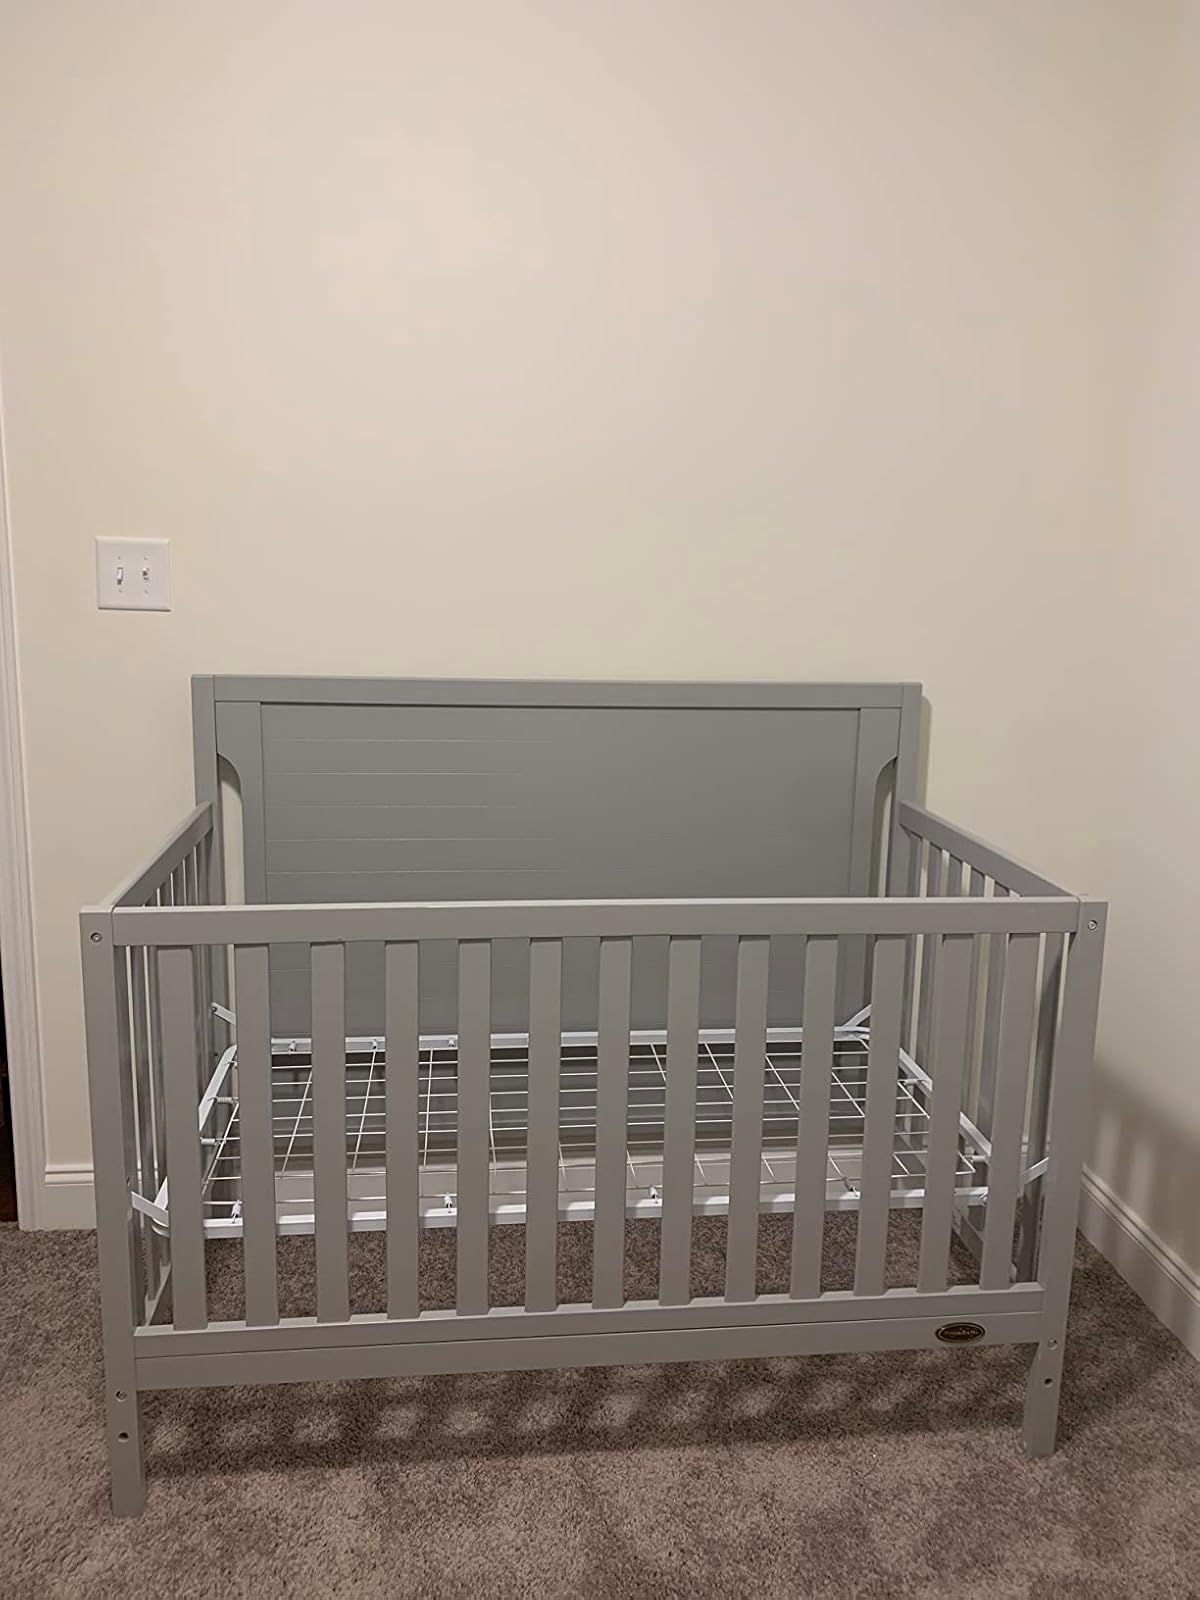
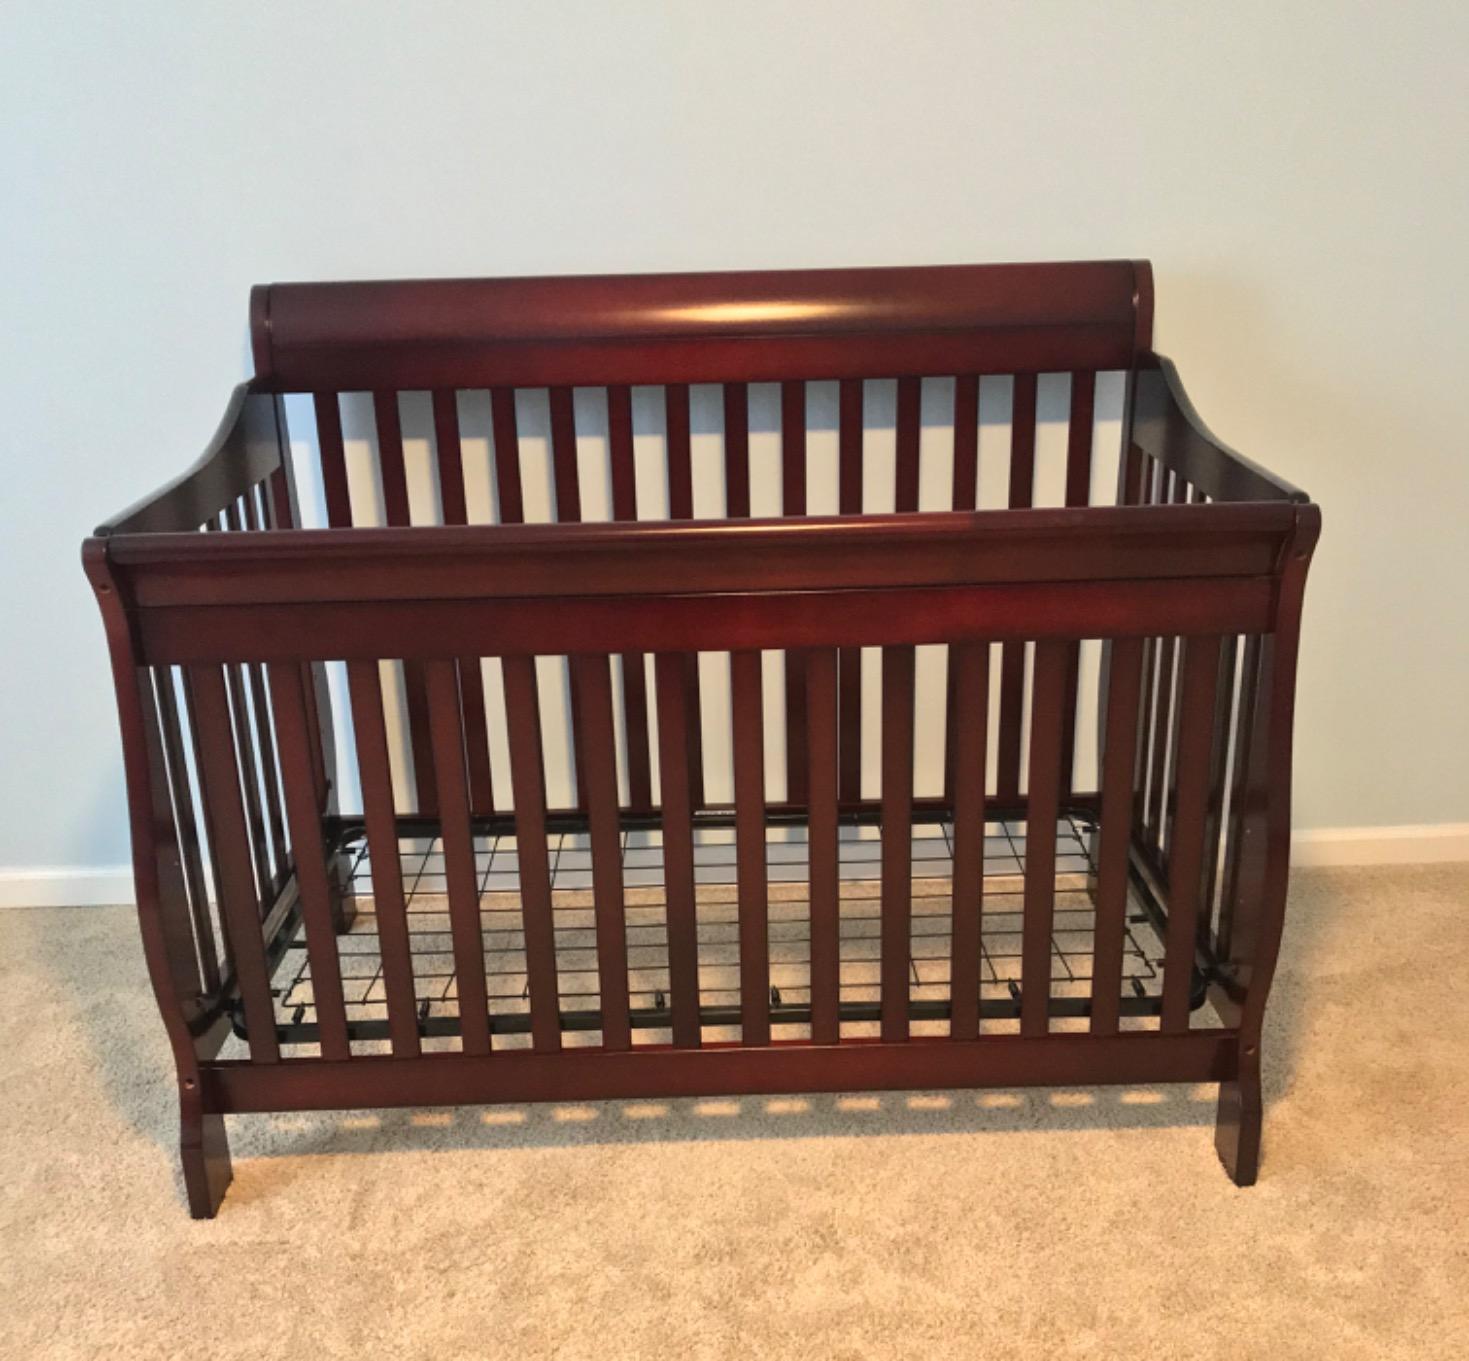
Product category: products_crib
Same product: no